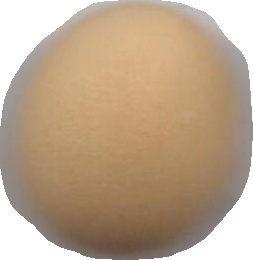
Variety: Grobogan